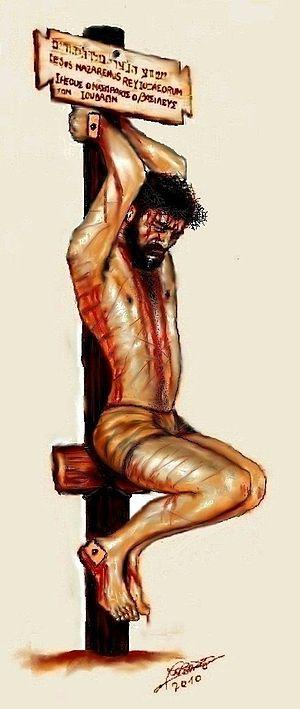
La Crucifixion désigne le crucifiement de Jésus de Nazareth – considéré par les chrétiens comme le Christ – et comme décrit dans les évangiles canoniques et référé dans les épîtres et d'autres sources anciennes. Selon les textes néotestamentaires, Jésus-Christ fut condamné à mort par le préfet romain Ponce Pilate, et exécuté par le supplice de la croix avec l'inscription INRI. Sept paroles de Jésus en croix sont décrites dans la Bible.